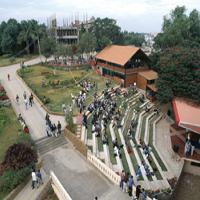
Weather: cloudy or overcast